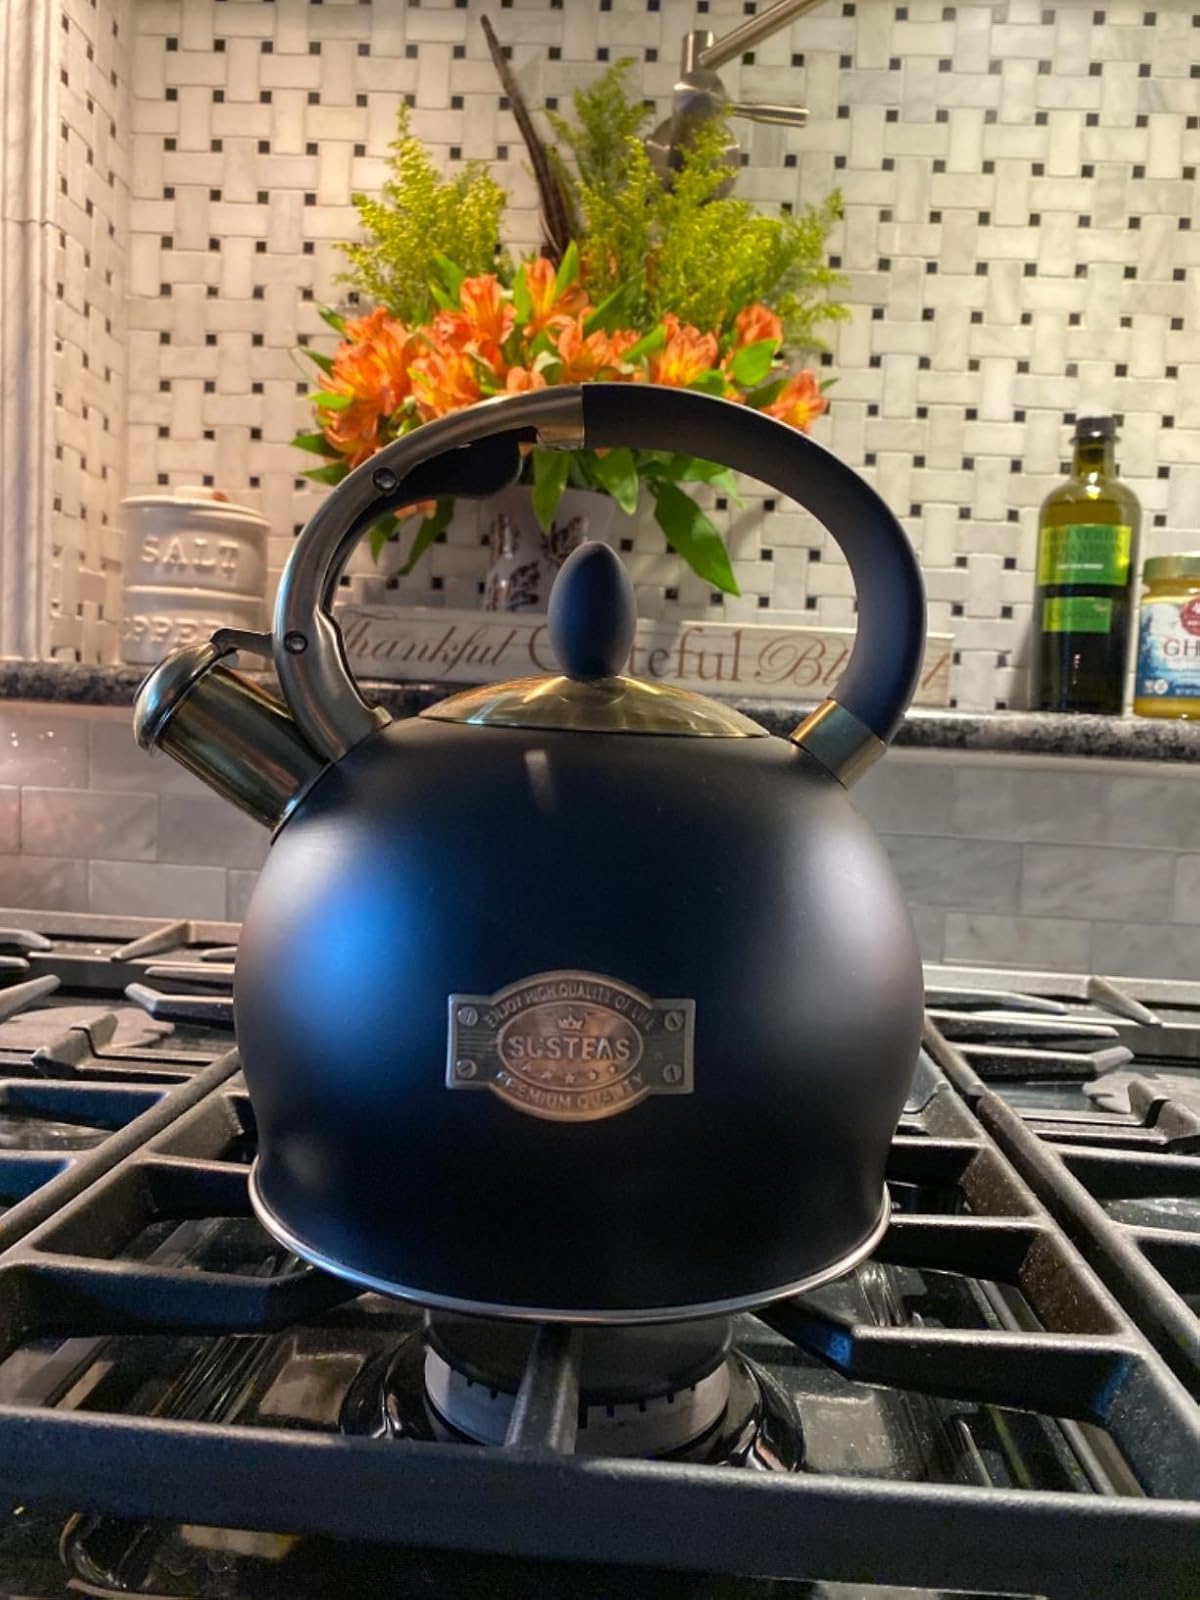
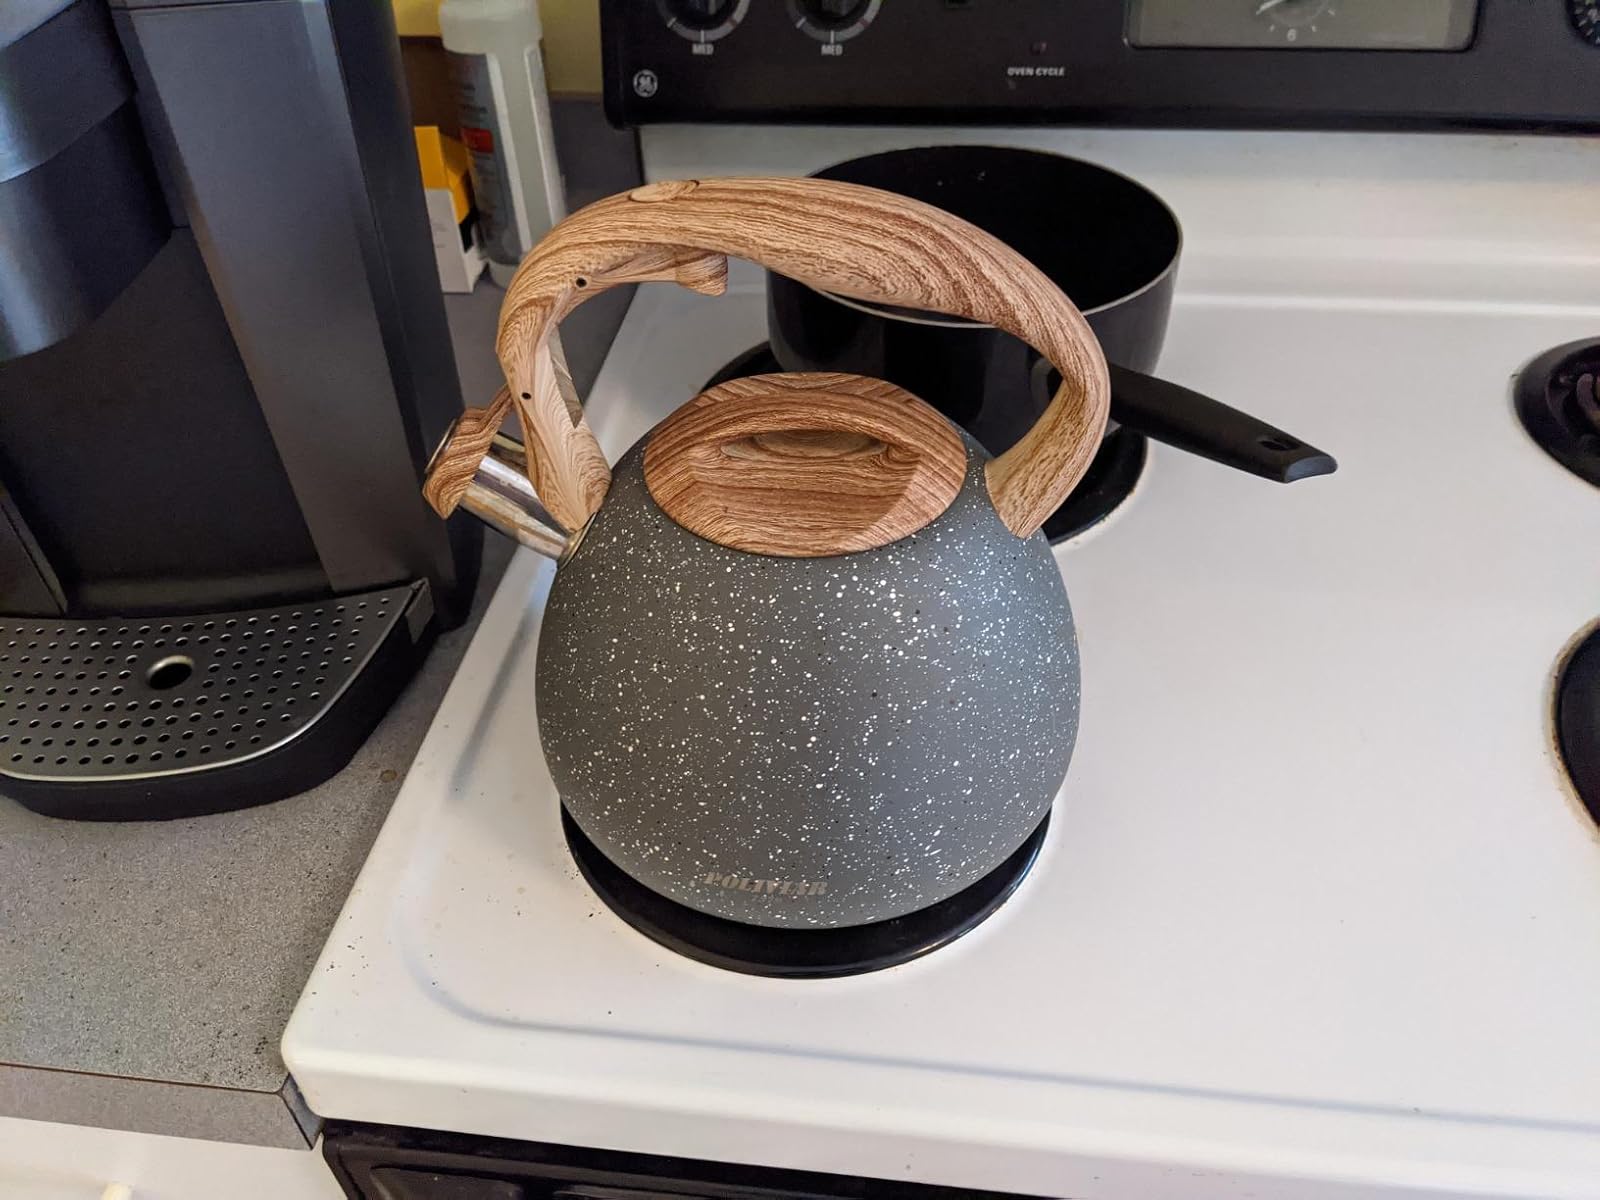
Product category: items_kettle
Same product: no